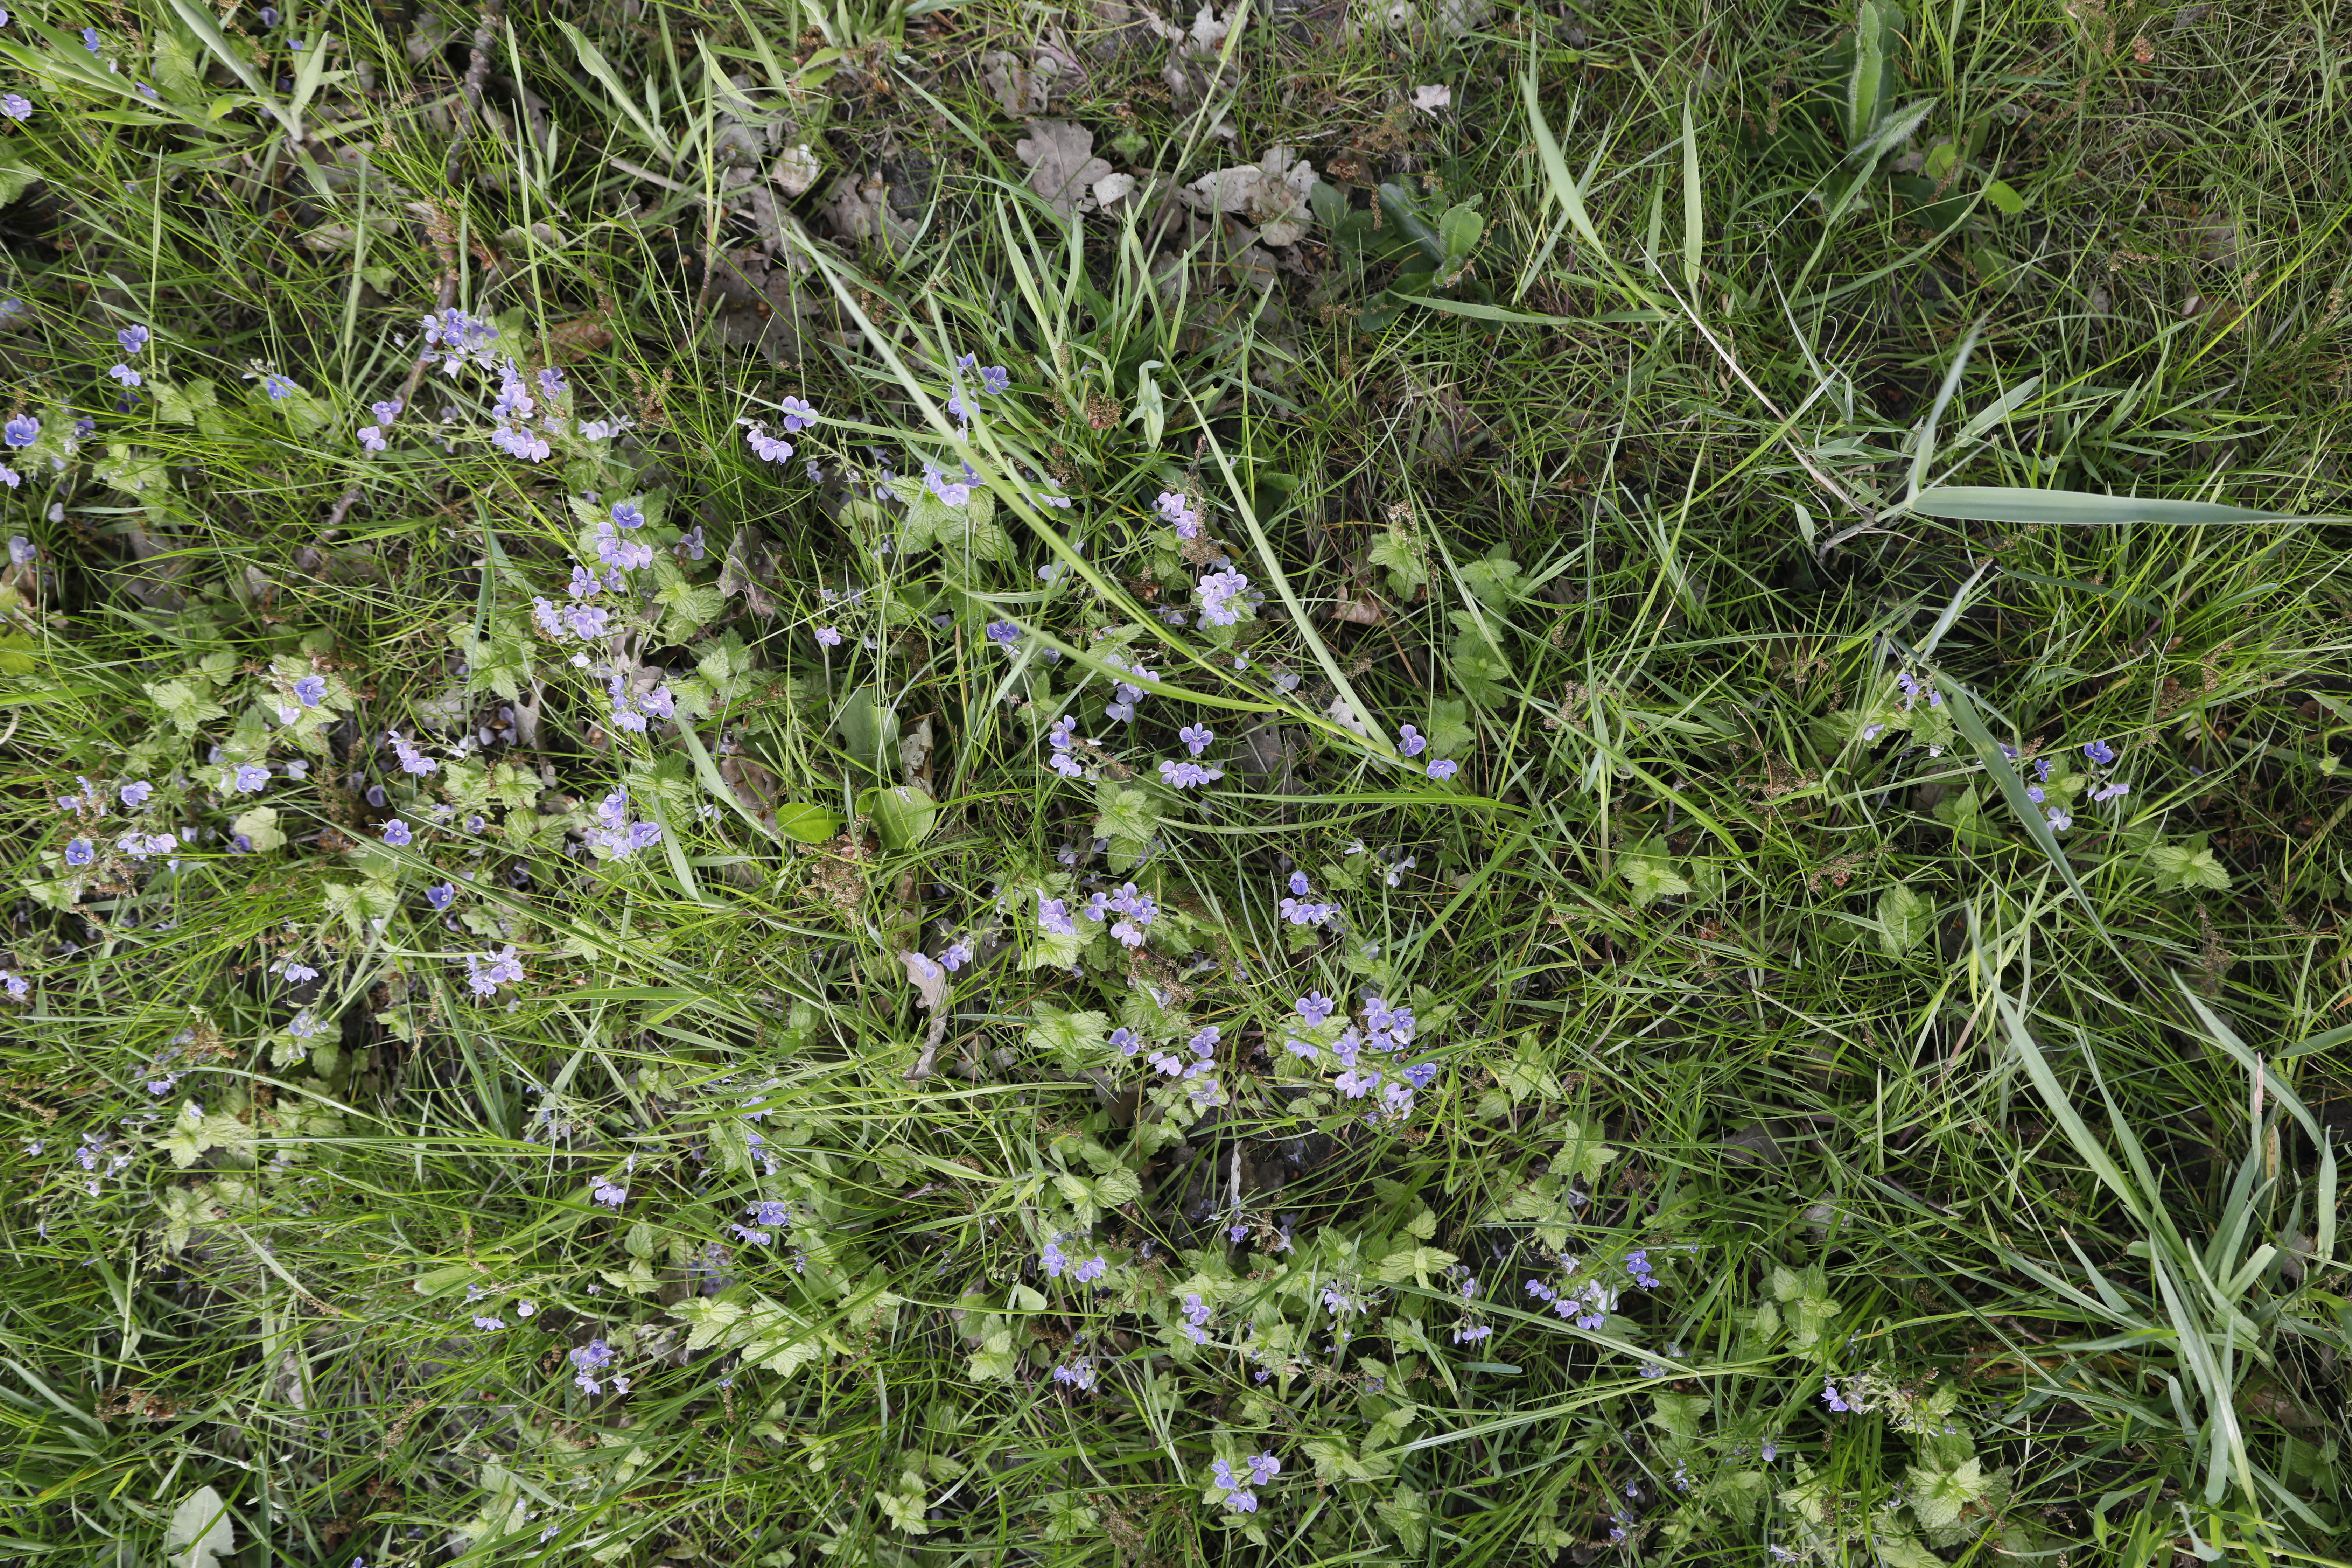
Plant species: Veronica chamaedrys